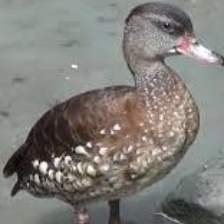
Species: SPOTTED WHISTLING DUCK
Scientific name: DENDROCYGNA GUTTATA
ImageNet parent category: drake